Klamath County, Oregon

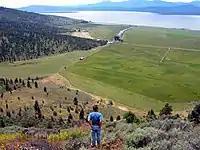
A panoramic view of Klamath County, Oregon, with Klamath Lake in the background

According to the United States Census Bureau, the county has a total area of , of which is land and , or 3.2%, is water. It is the fourth-largest county in Oregon.